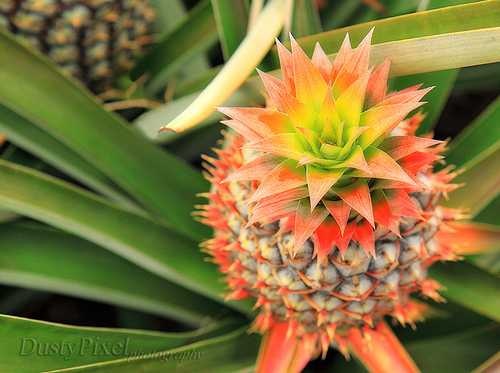
Label: Pineapple